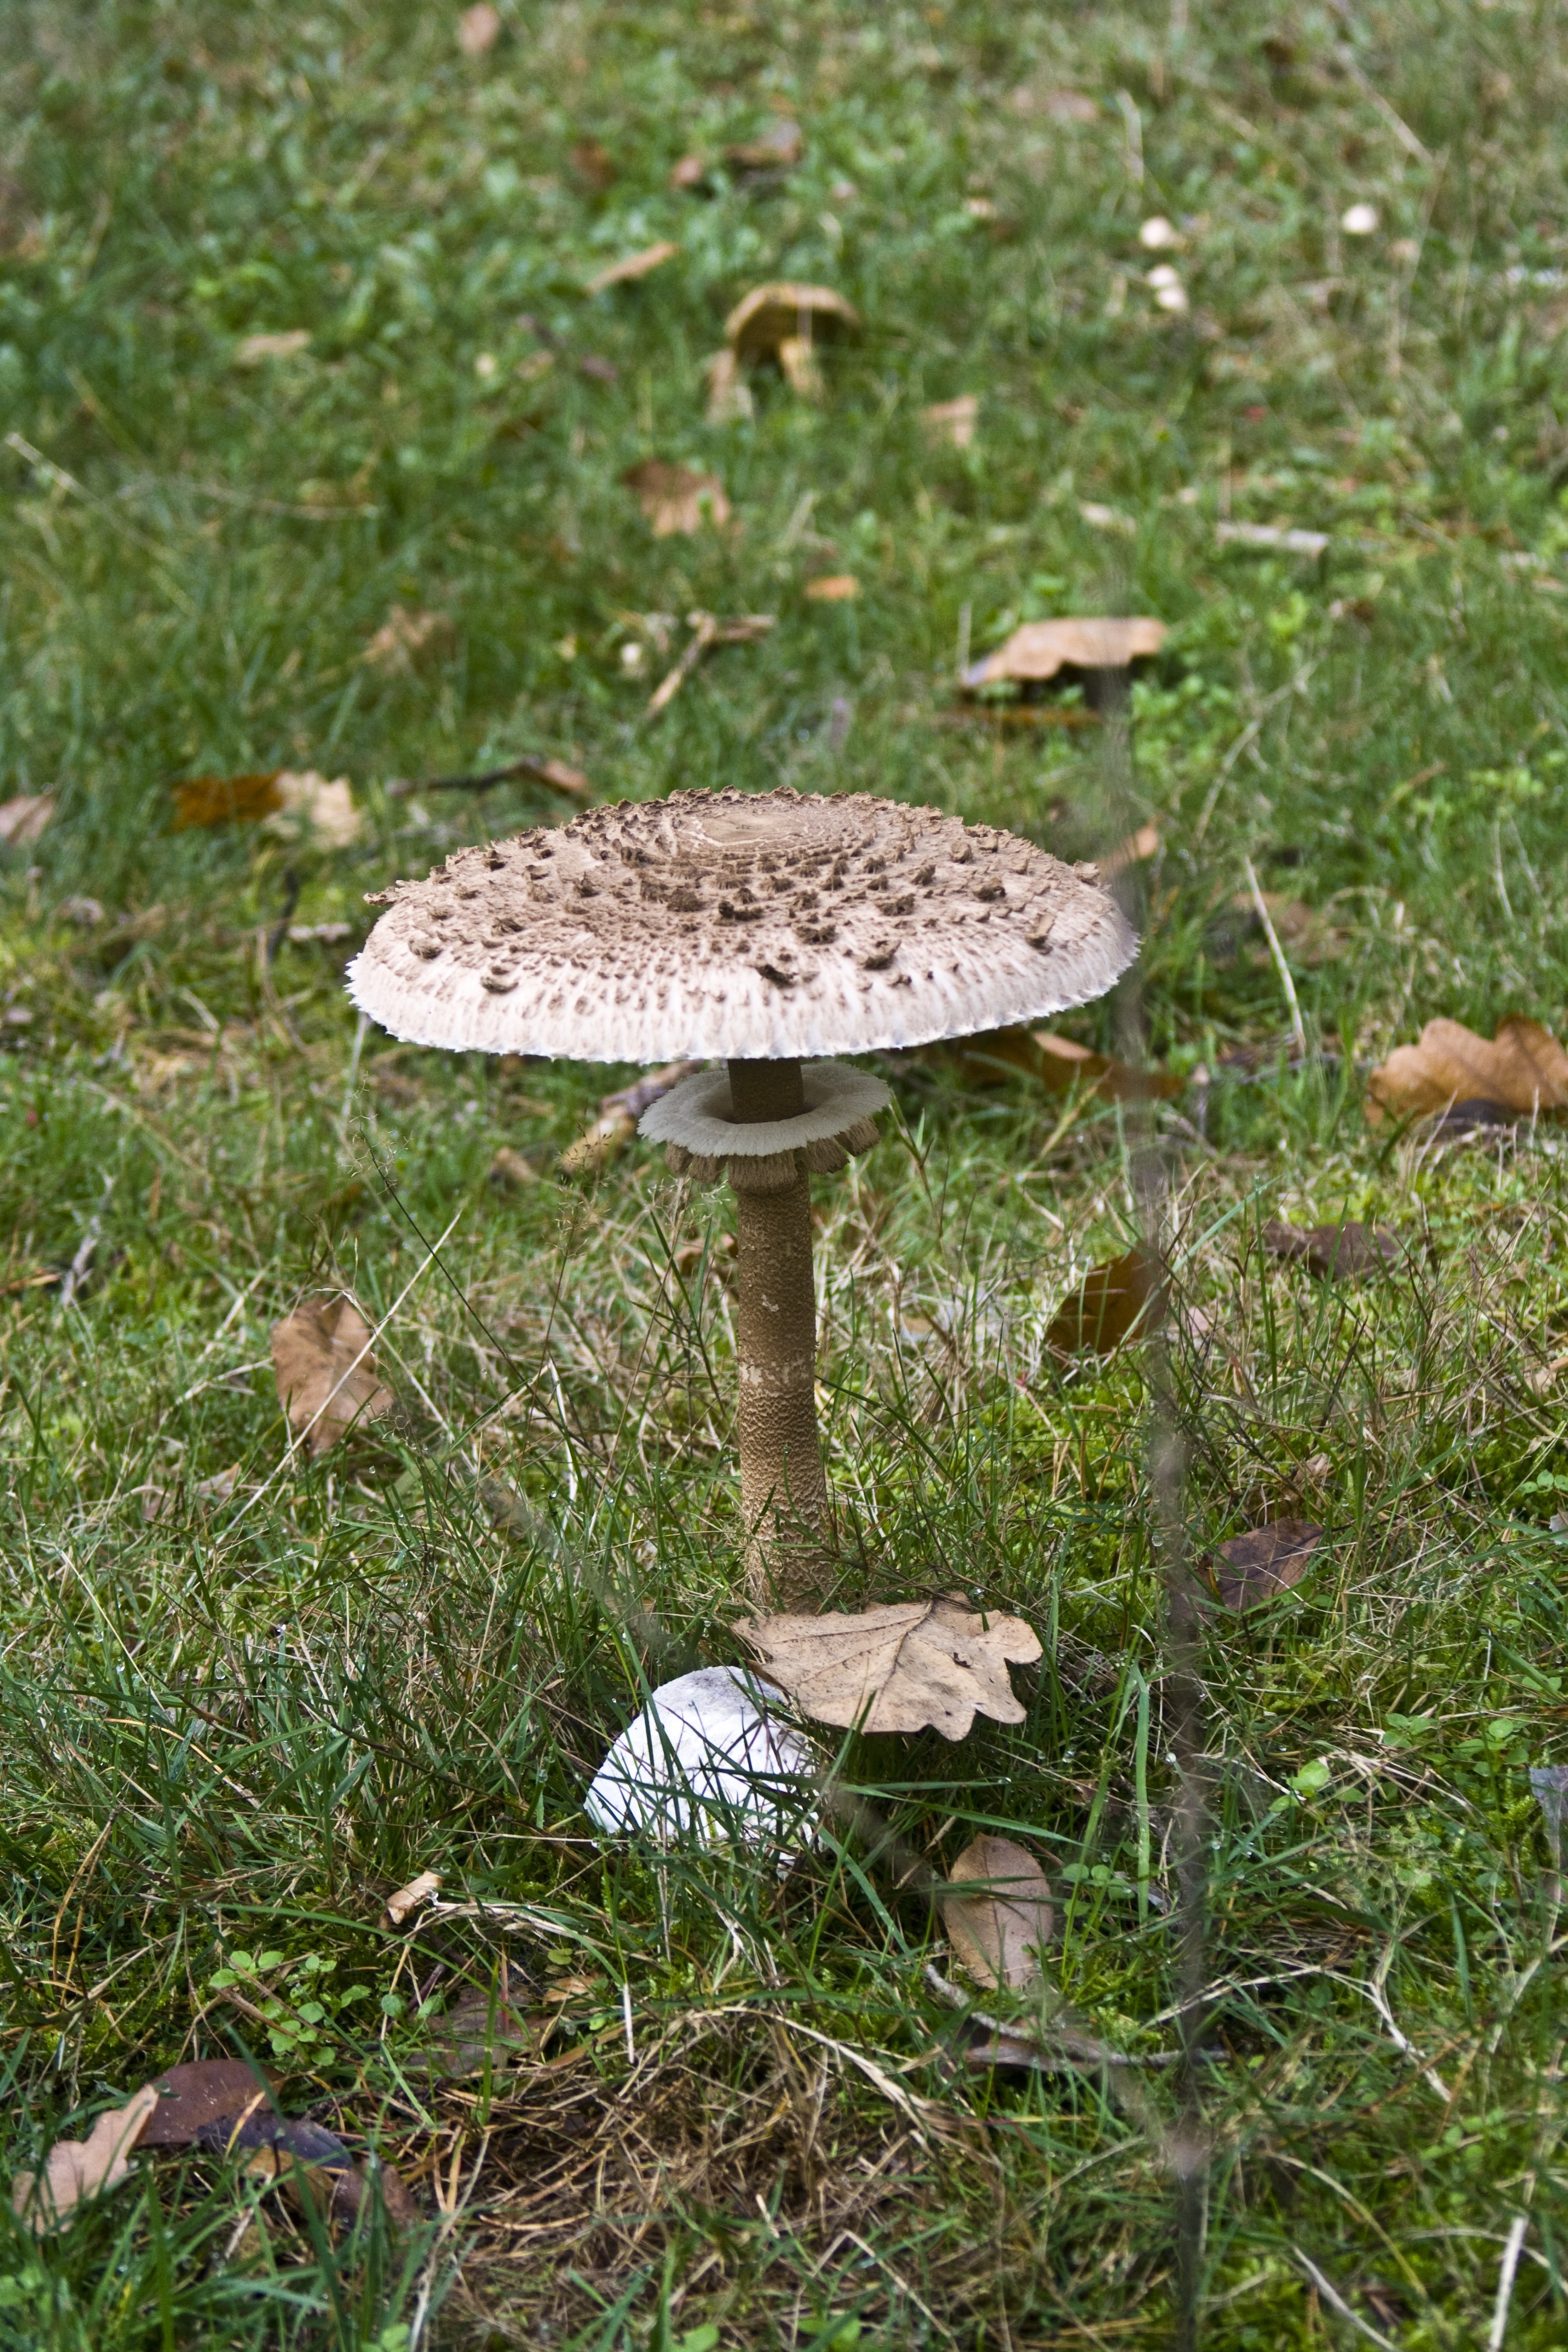
tree, forest, grass, lawn, wildlife, autumn, soil, botany, mushroom, colorful, fauna, leaves, fungus, mushrooms, woodland, habitat, collect, screen fungus, edible mushroom, penny bun